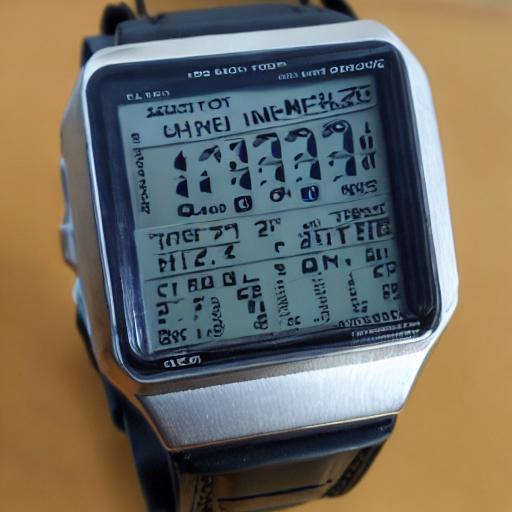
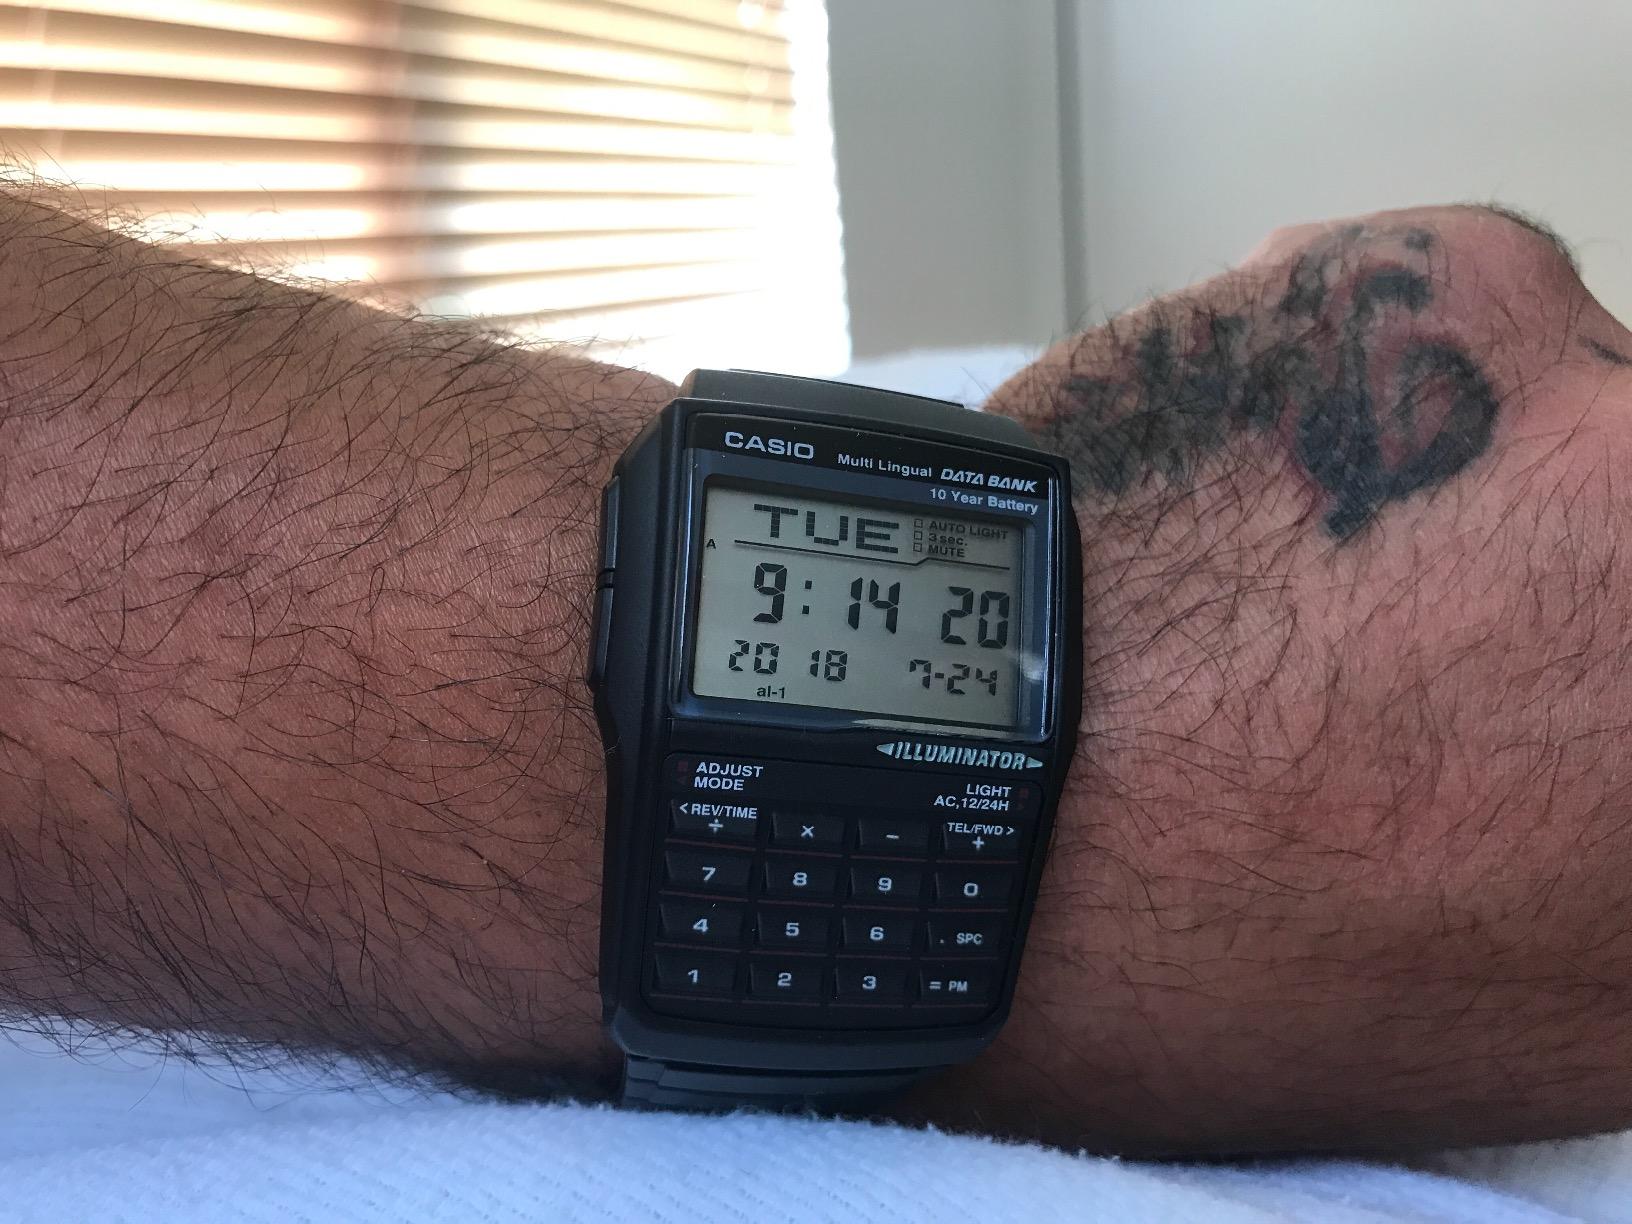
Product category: accessories_watch
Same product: no